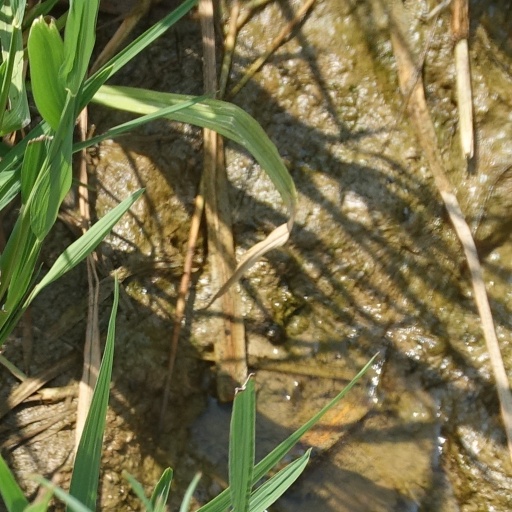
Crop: rice